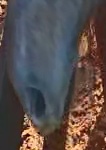
Face region: mouth_nostrils (mouth_chin_nostrils_and_profile)
Pain indicator: not_present